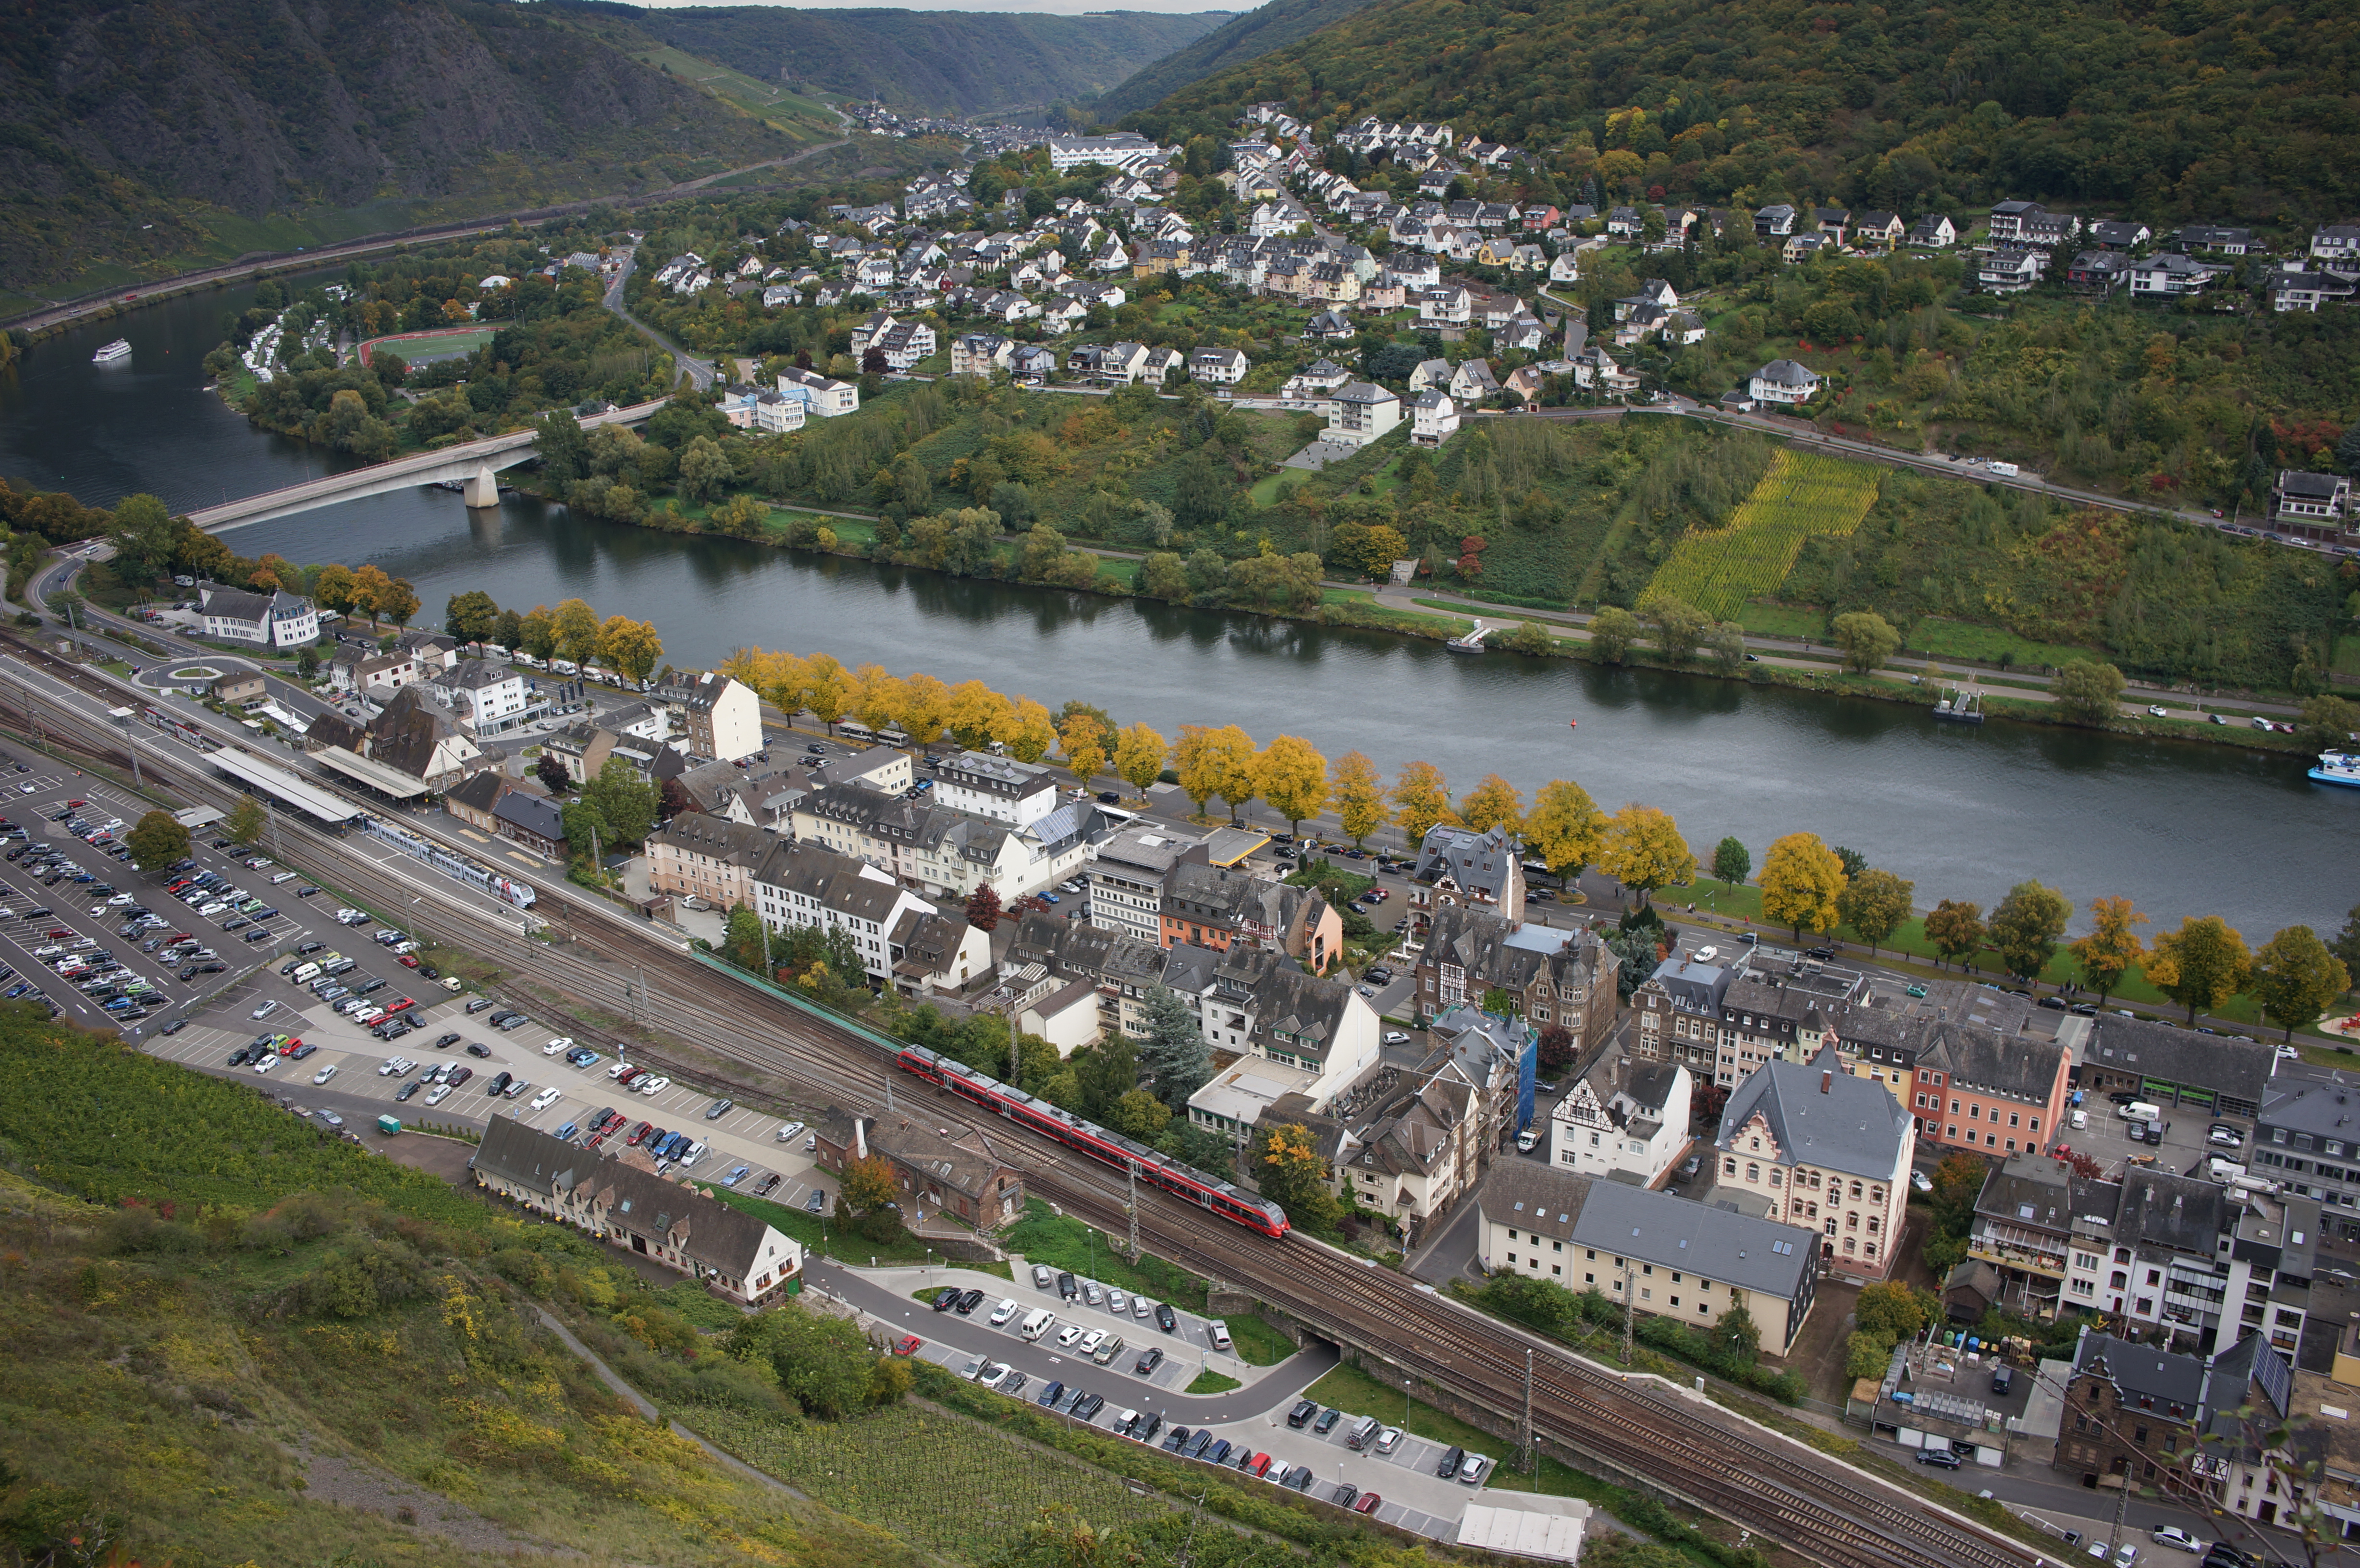
photography, town, highway, river, cityscape, transport, suburb, reservoir, waterway, 2015, infrastructure, germany, deutschland, sony, explored, 20mm, nex, nex6, rheinlandpfalz, lenstagged, steffenzahn, mosel, rhinelandpalatinate, sel20f28, sonye2820, cochem, bird's eye view, aerial photography, residential area, controlled access highway